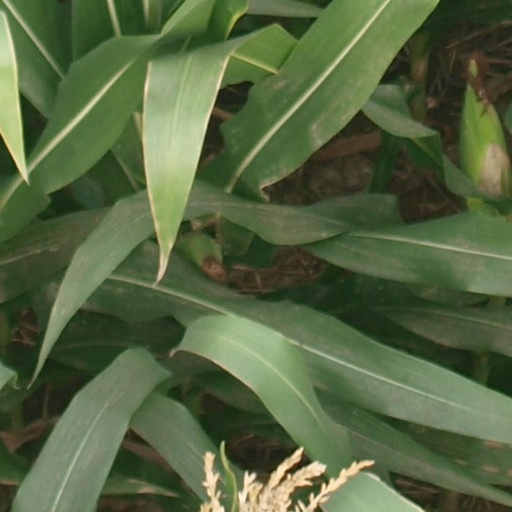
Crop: maize; corn